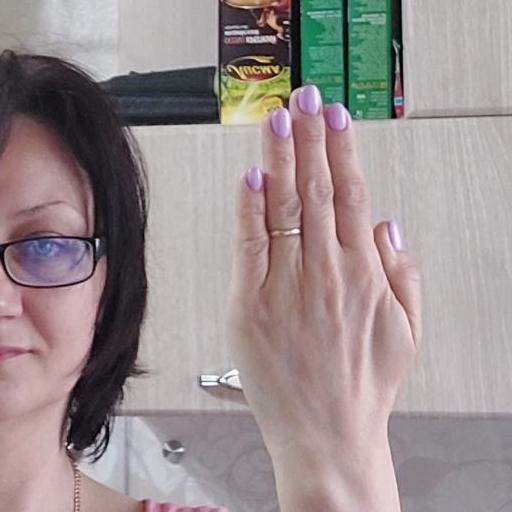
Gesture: stop_inverted